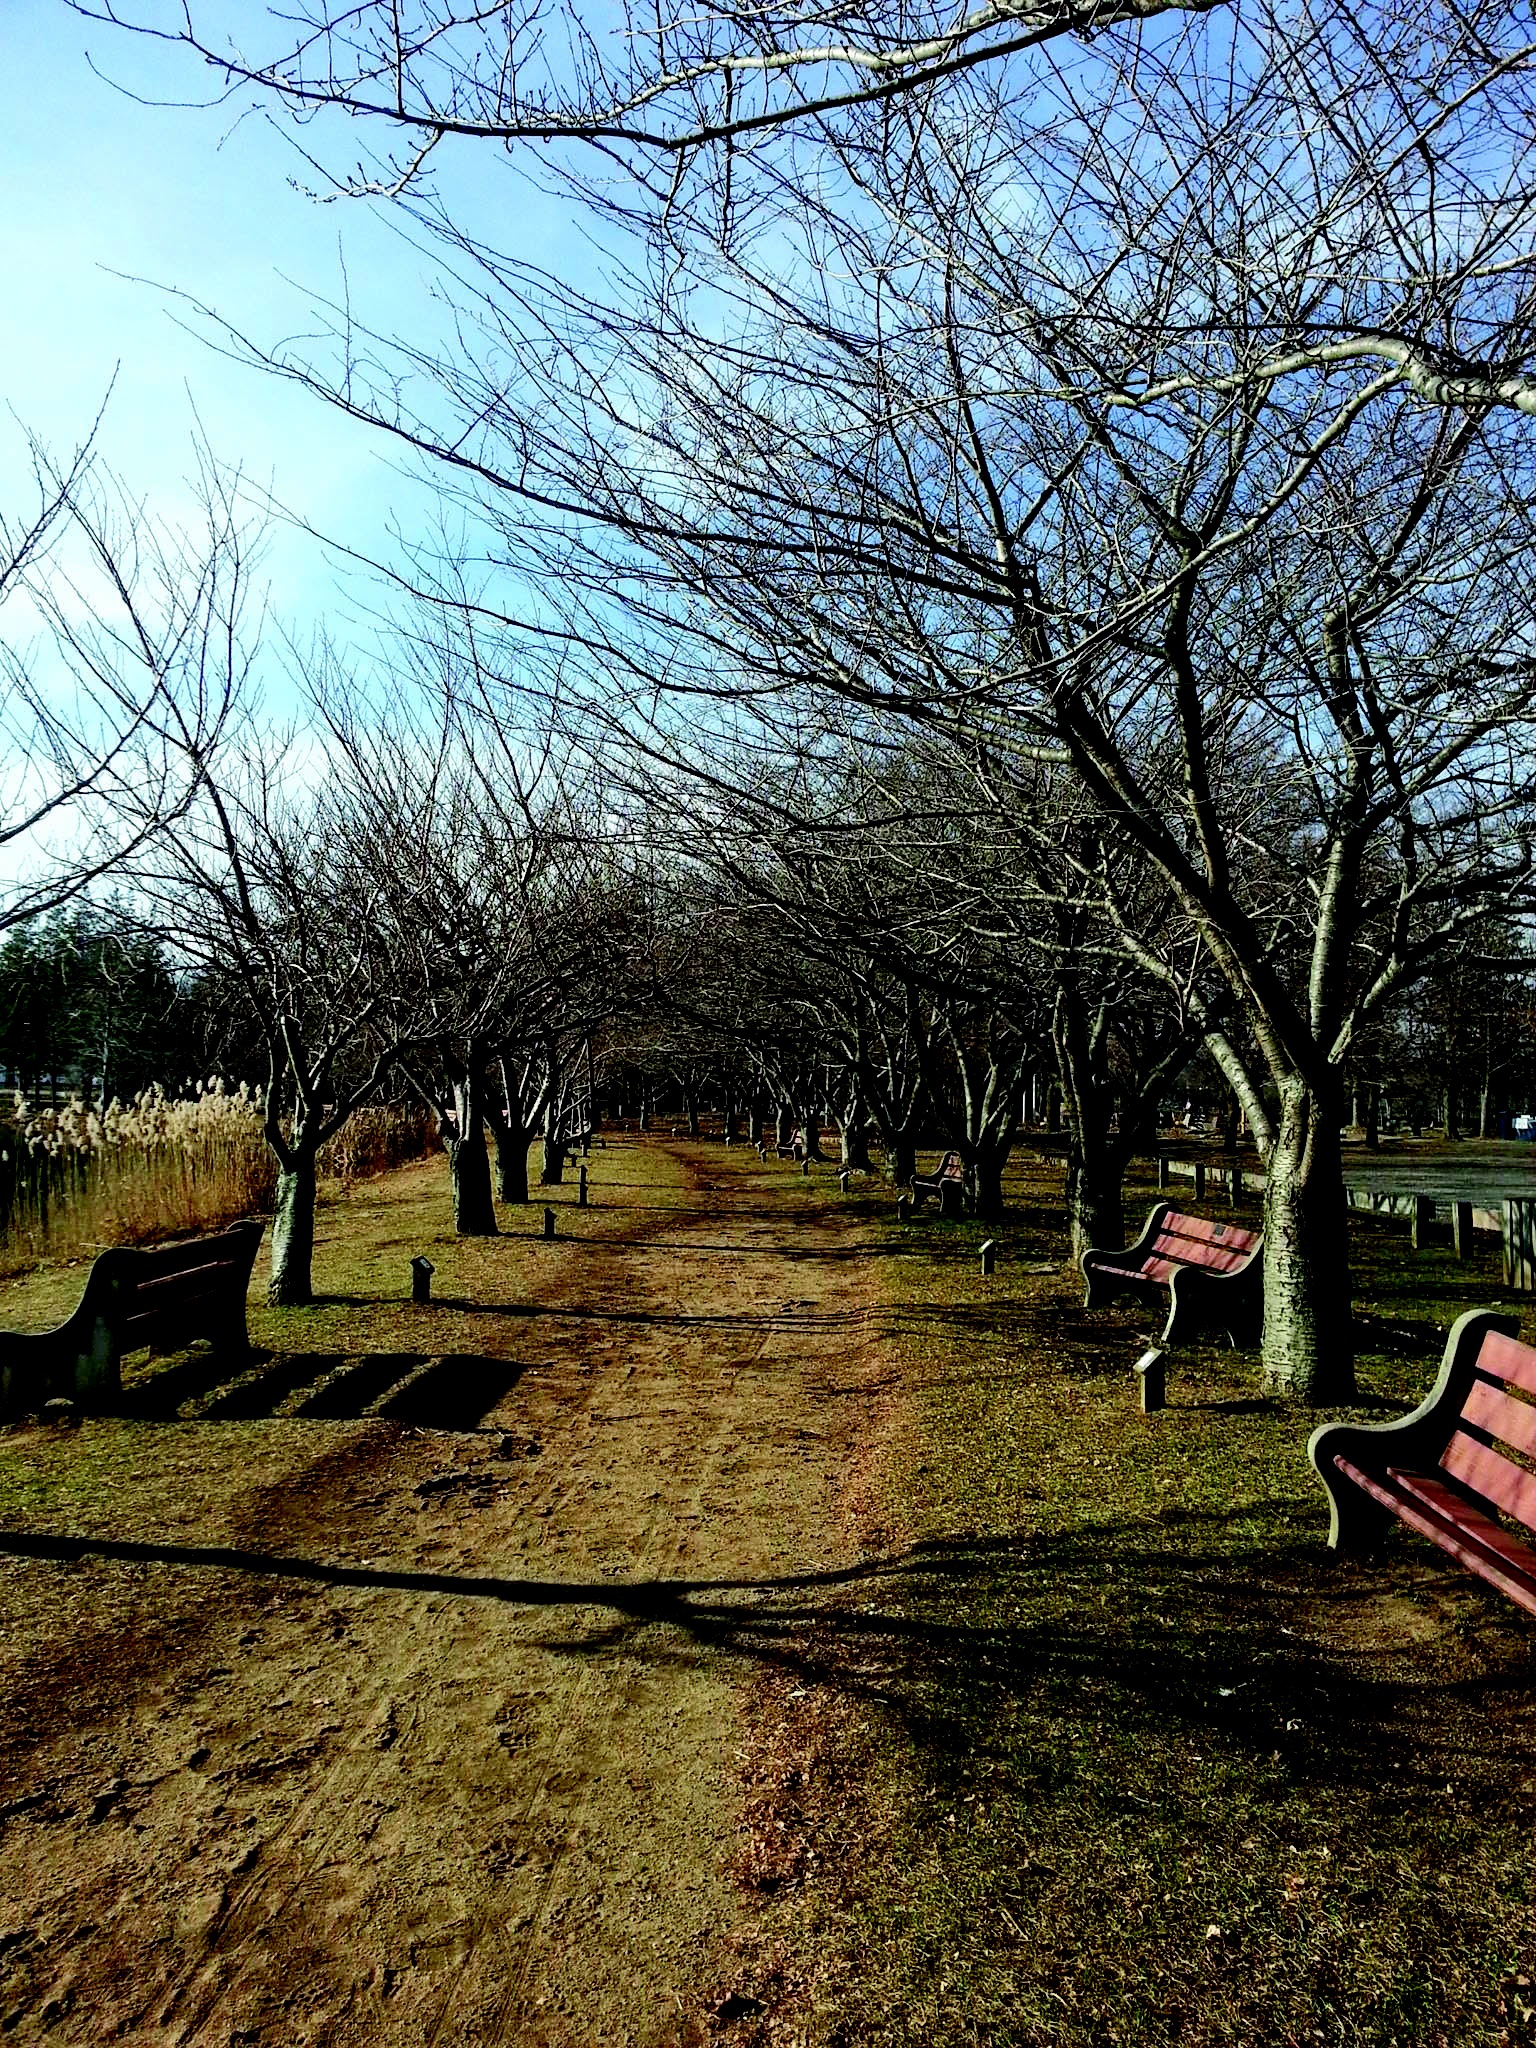
tree, nature, outdoor, branch, blossom, plant, bench, morning, leaf, flower, spring, autumn, park, season, woodland, rural area, woody plant